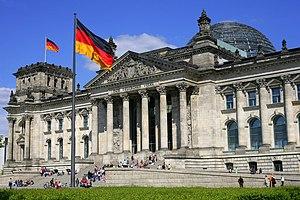
ReichstagPolski: Reichstag
Berlin /bɛʁ.lɛ̃/ est la capitale et la plus grande ville d'Allemagne. Institutionnellement, c’est une ville-État nommée Land de Berlin.
Les fêtes et jours fériés en Allemagne peuvent varier en fonction du Land considéré, mis à part le Jour de l'Unité allemande qui est la fête nationale.
Le stockage saisonnier d'énergie thermique, stockage thermique intersaisonnier est le stockage de chaleur ou de froid pour des périodes pouvant aller jusqu'à quelques mois. L'énergie thermique peut être recueillie partout où elle est disponible et être utilisée quand on en a besoin. Ainsi, la chaleur des capteurs solaires, la chaleur perdue des équipements d'air conditionné ou des processus industriels peut être collectée pendant la saison chaude et utilisée pour le chauffage quand elle est nécessaire, y compris pendant les mois d'hiver. Inversement, le froid hivernal peut être stocké pour le conditionnement d'air estival